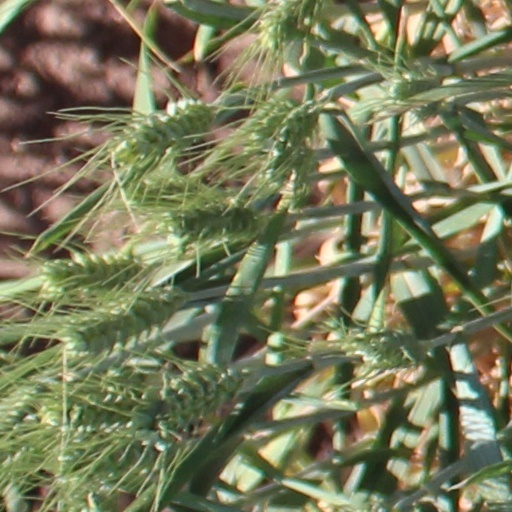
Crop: wheat